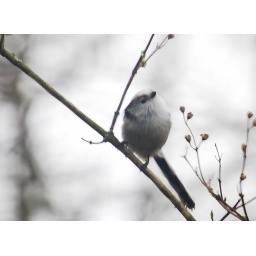
in front of my window, through the glass / voor mijn raam, door het glas